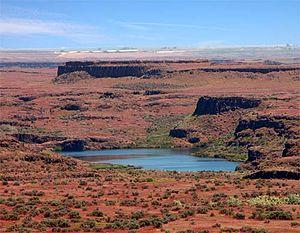
Les Channeled Scablands sont une zone d'érosion caractéristique de l'État de Washington aux États-Unis. Ils ont été créés par les inondations de Missoula qui ont ravagé périodiquement l'Est de cet État et le plateau du Columbia au cours du Pléistocène.
La géologie du Nord-ouest Pacifique étudie les caractéristiques géologiques de la région du Nord-Ouest Pacifique qui s'étend en Amérique du Nord. Elle explique la formation de particularités géologiques telles que les montagnes et les volcans. Cette région géologique se caractérise par exemple par la chaîne des Cascades et le plateau du Columbia.